Betty White

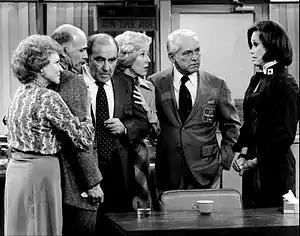
A scene from the final episode of "The Mary Tyler Moore Show" ("from left"): White as Sue Ann Nivens, Gavin MacLeod as Murray Slaughter, Ed Asner as Lou Grant, Georgia Engel as Georgette Franklin Baxter, Ted Knight as Ted Baxter, and Mary Tyler Moore as Mary Richards, 1977

In 1975, NBC replaced White as commentator hostess of the Tournament of Roses Parade, feeling that she was identified too heavily with rival network CBS's "The Mary Tyler Moore Show". White admitted to "People" that it was difficult "watching someone else do my parade", although she would soon start a ten-year run as hostess of the Macy's Thanksgiving Day Parade for CBS. Following the end of "The Mary Tyler Moore Show" in 1977, White was offered her own sitcom on CBS, her fourth, entitled "The Betty White Show" (the first of the name running a quarter century earlier), in which she co-starred with John Hillerman and former "Mary Tyler Moore" co-star Georgia Engel. Running up against "Monday Night Football" in its timeslot, the ratings were poor and it was canceled after one season.